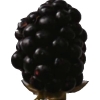
Label: blackberry